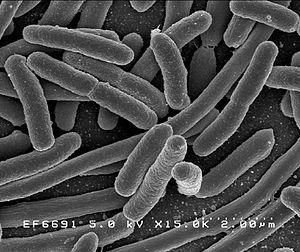
Escherichia coli: Micrografia d'escombrat electrònic d'un cultiu d'Escherichia coli. Orígen de la imatge: NIAID Crèdits: Rocky Mountain Laboratories, ca:NIAID, ca:NIH
La théorie de l’origine évolutive de l'Homme s'intéresse aux principales étapes du développement de l'espèce humaine moderne, et à l'origine évolutive des ancêtres de l'Homme. Cette chaîne des origines remonte jusqu'aux origines de la vie. Sa reconstitution s'appuie sur des travaux de paléontologie, de biologie, d'anatomie comparée, et plus récemment de données génétiques.
Les Gracilicutes sont une division de bactéries décrite par Norman Edwin Gibbons et Robert George Everitt Murray en 1978.
Le gène de résistance à la colistine mobilisé confère une résistance à la colistine à médiation plasmidique, un des nombreux antibiotiques de dernier recours pour le traitement des infections à Gram négatif. mcr-1 est capable de transfert horizontal entre différentes souches d'une espèce bactérienne. Après sa découverte en novembre 2015 dans E. coli d'un cochon en Chine, le gène a également été trouvé dans Escherichia coli, Salmonella enterica, Klebsiella pneumoniae, Enterobacter aerogenes et Enterobacter cloacae. Au moment de 2017, il a été détecté dans plus de 30 pays sur 5 continents en moins d’un an.
Le microbiote intestinal, également appelé flore intestinale, est l'ensemble des micro-organismes qui se trouvent dans le tube digestif des animaux. Cela comprend donc les bactéries de l'intestin et celles de l'estomac. La flore intestinale est un bon exemple de mutualisme : coopération entre différentes sortes d'organismes impliquant un avantage pour chacun.
Negibacteria est un sous-règne, dans le règne des bactéries. Le terme a été inventé par opposition à Posibacteria pour diviser en deux le groupe des eubactéries selon la constitution de leurs parois : à deux membranes pour les négibactéries, à une membrane pour les posibactéries. Negibacteria inclut globalement les bactéries à Gram négatif, d'où le nom de ce taxon.
Le microbiote intestinal humain, anciennement appelé flore intestinale humaine, est l'ensemble des micro-organismes du tractus digestif humain, c'est-à-dire le microbiome intestinal et de tout le système gastro-intestinal. Il constitue le plus grand réservoir du microbiote de l'organisme humain et un réservoir d’activités enzymatiques essentiel pour la digestion et la physiologie humaines. À ce titre, il influe sur la santé.
Un organisme, ou organisme vivant, est, en biologie et en écologie, un système vivant complexe, organisé et est le produit de variations successives au cours de l'évolution. Il est constitué d'une ou plusieurs cellules vivantes. Les organismes vivants sont classifiés en espèces partageant des caractéristiques génétiques, biologiques et morphologiques communes.
Le terme bactérie est un nom vernaculaire qui désigne certains organismes vivants microscopiques et procaryotes présents dans tous les milieux. Le plus souvent unicellulaires, elles sont parfois pluricellulaires, la plupart des espèces bactériennes ne vivant pas individuellement en suspension, mais en communautés complexes adhérant à des surfaces au sein d'un gel muqueux.
Les Entérobactéries sont des bacilles Gram négatif retrouvés partout dans le sol, dans l’eau, et surtout dans l’intestin de l’homme et des animaux. Ils constituent l'une des plus importantes familles de bactéries, autant du point de vue quantitatif que du point de vue qualitatif. Elles sont fréquemment rencontrées en pathologie infectieuse ainsi que dans les bio-industries.
Les Gammaproteobacteria sont l'un des cinq groupes de Proteobacteria, relativement ubiquiste, retrouvés jusque dans les nuages, pluies et brouillards.
Le microbiote est l'ensemble des micro-organismes — bactéries, microchampignons, protistes — vivant dans un environnement spécifique chez un hôte ou une matière.
Un organisme modèle est une espèce qui est étudiée de manière approfondie pour comprendre un phénomène biologique particulier, en supposant que les résultats de ces expériences seront partiellement valables pour la connaissance d'autres organismes. Cela est possible parce que les principes biologiques fondamentaux comme les voies métaboliques, régulatoires, et développementales, et les gènes qui déterminent ces processus, sont proches de ceux observés dans des cellules humaines, qui sont souvent plus difficiles à manipuler.
L'hygiène des aliments comporte l'ensemble des pratiques visant à ce que les aliments aliments mis sur le marché ne soient ni nocifs ni inacceptables pour la consommation en raison d'altérations par des micro-organismes sans caractère nocif. On dit par conséquent que l'hygiène a deux composantes, la sécurité et la salubrité. La sécurité des aliments est aussi appelée innocuité ou sécurité sanitaire des aliments. L'hygiène des aliments comprend un certain nombre de bonnes pratiques à suivre lors de manipulation des aliments dans le but de prévenir l'altération des aliments et les atteintes potentielles à la santé. En complément des bonnes pratiques d'hygiène, les industries alimentaires mettent en œuvre une approche méthodique pour la prévention des maladies infectieuses transmise par les aliments : le système HACCP.